Connie Lawn

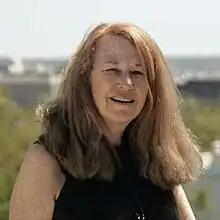

Constance Ellen Lawn (May 14, 1944 – April 2, 2018) was an American broadcast journalist. Lawn had a brief career in politics, working for a congressman and the 1968 Eugene McCarthy presidential campaign before entering journalism.